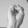
ASL letter: S